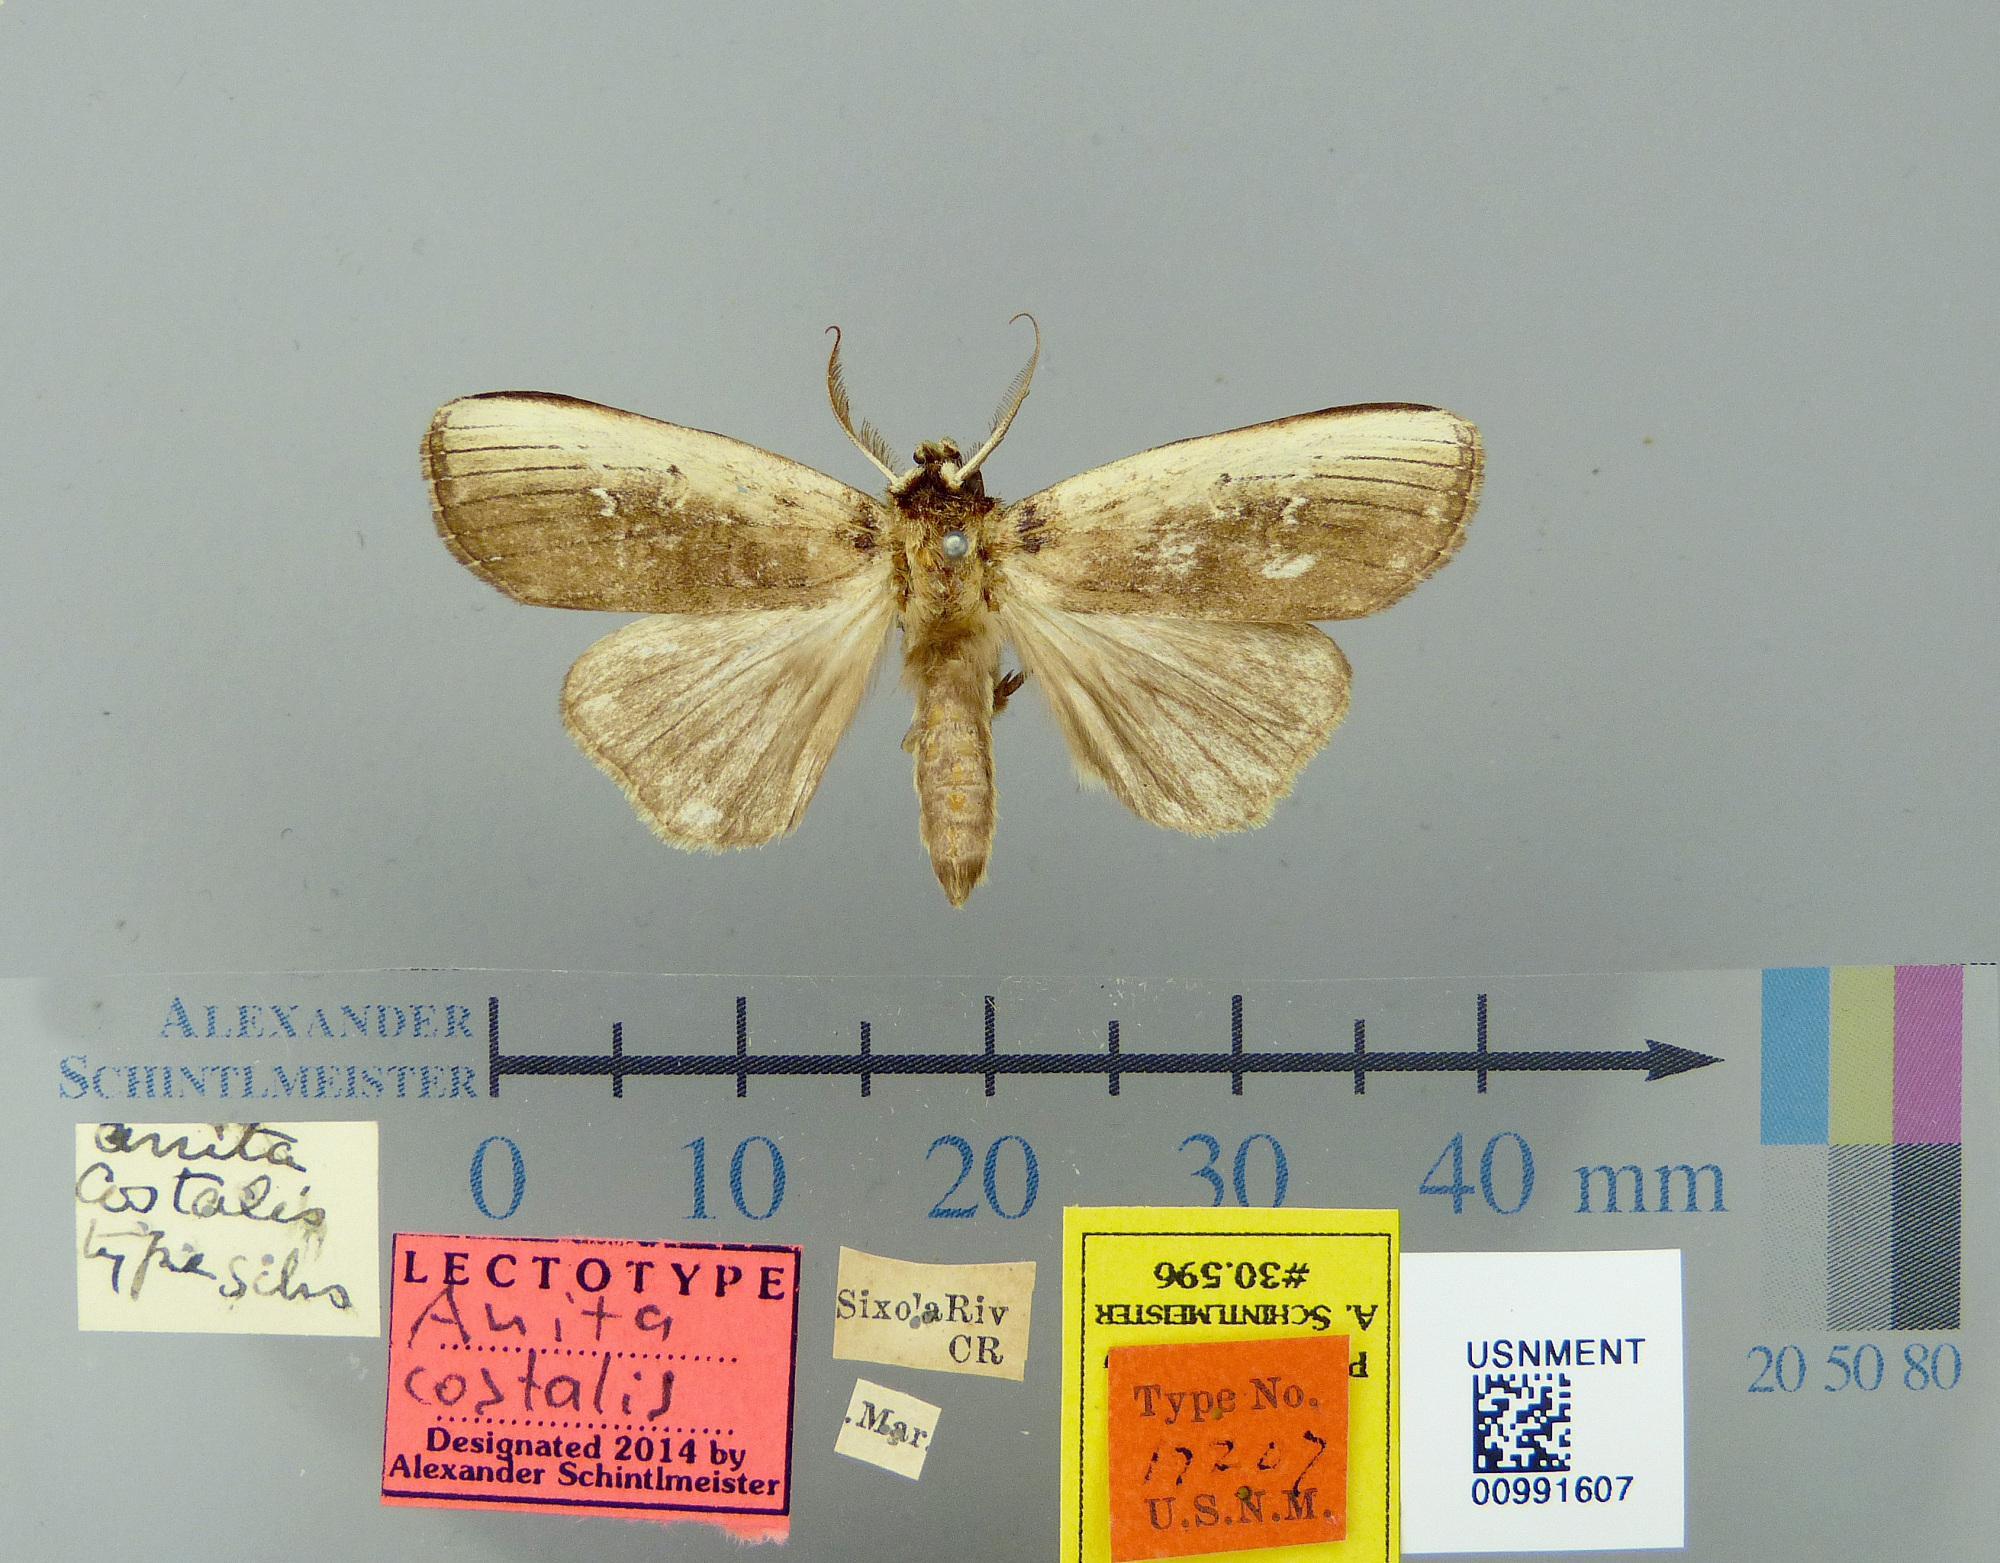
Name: Anita costalis
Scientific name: Anita costalis Schaus, 1911
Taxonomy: Animalia, Arthropoda, Insecta, Lepidoptera, Notodontidae
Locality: Sixola [Sixaola] River, Limon, Costa Rica